Santa Maria Maddalena, Alba

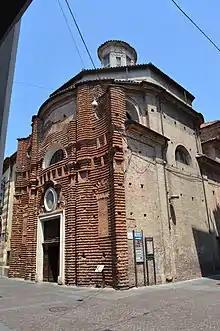
View of facade

Santa Maria Maddalena is a late-Baroque style, Roman Catholic church located at Vittorio Emanuele #19 in the town of Alba in the province of Cuneo in the region of Piedmont, Italy. The church was designed by the prominent Piedmontese architect Bernardo Vittone, and completed in 1749.